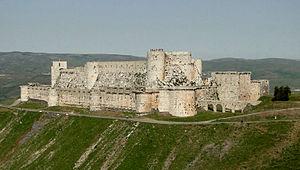
Krak des Chevaliers, Syrie
La culture de la Syrie, pays de l'Ouest de l'Asie, ou simplement du Proche-Orient, avec façade méditerranéenne, désigne d'abord les pratiques culturelles observables de ses habitants.